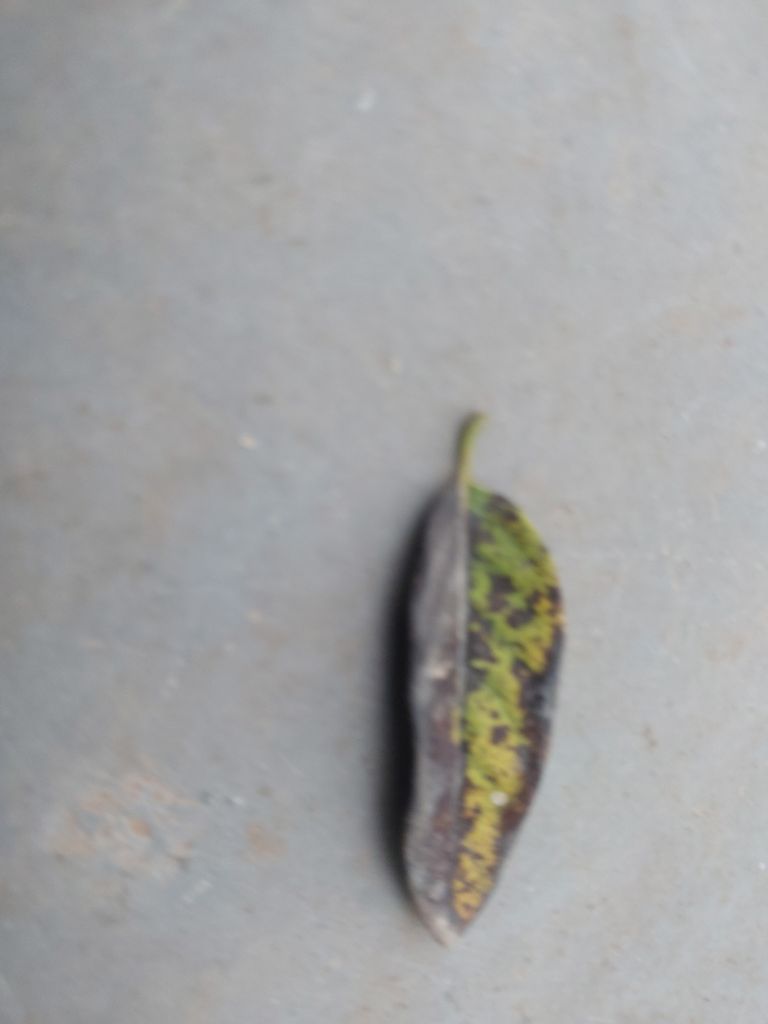
Disease label: Leaf spot on Leaves